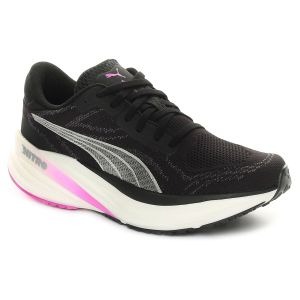
Puma Scarpa da Running Donna  Magnify Nitro 2 Nero Viola
Prezzo: 150,00 €